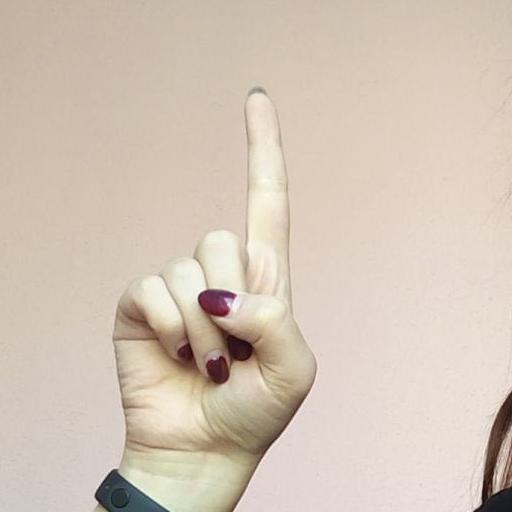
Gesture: one